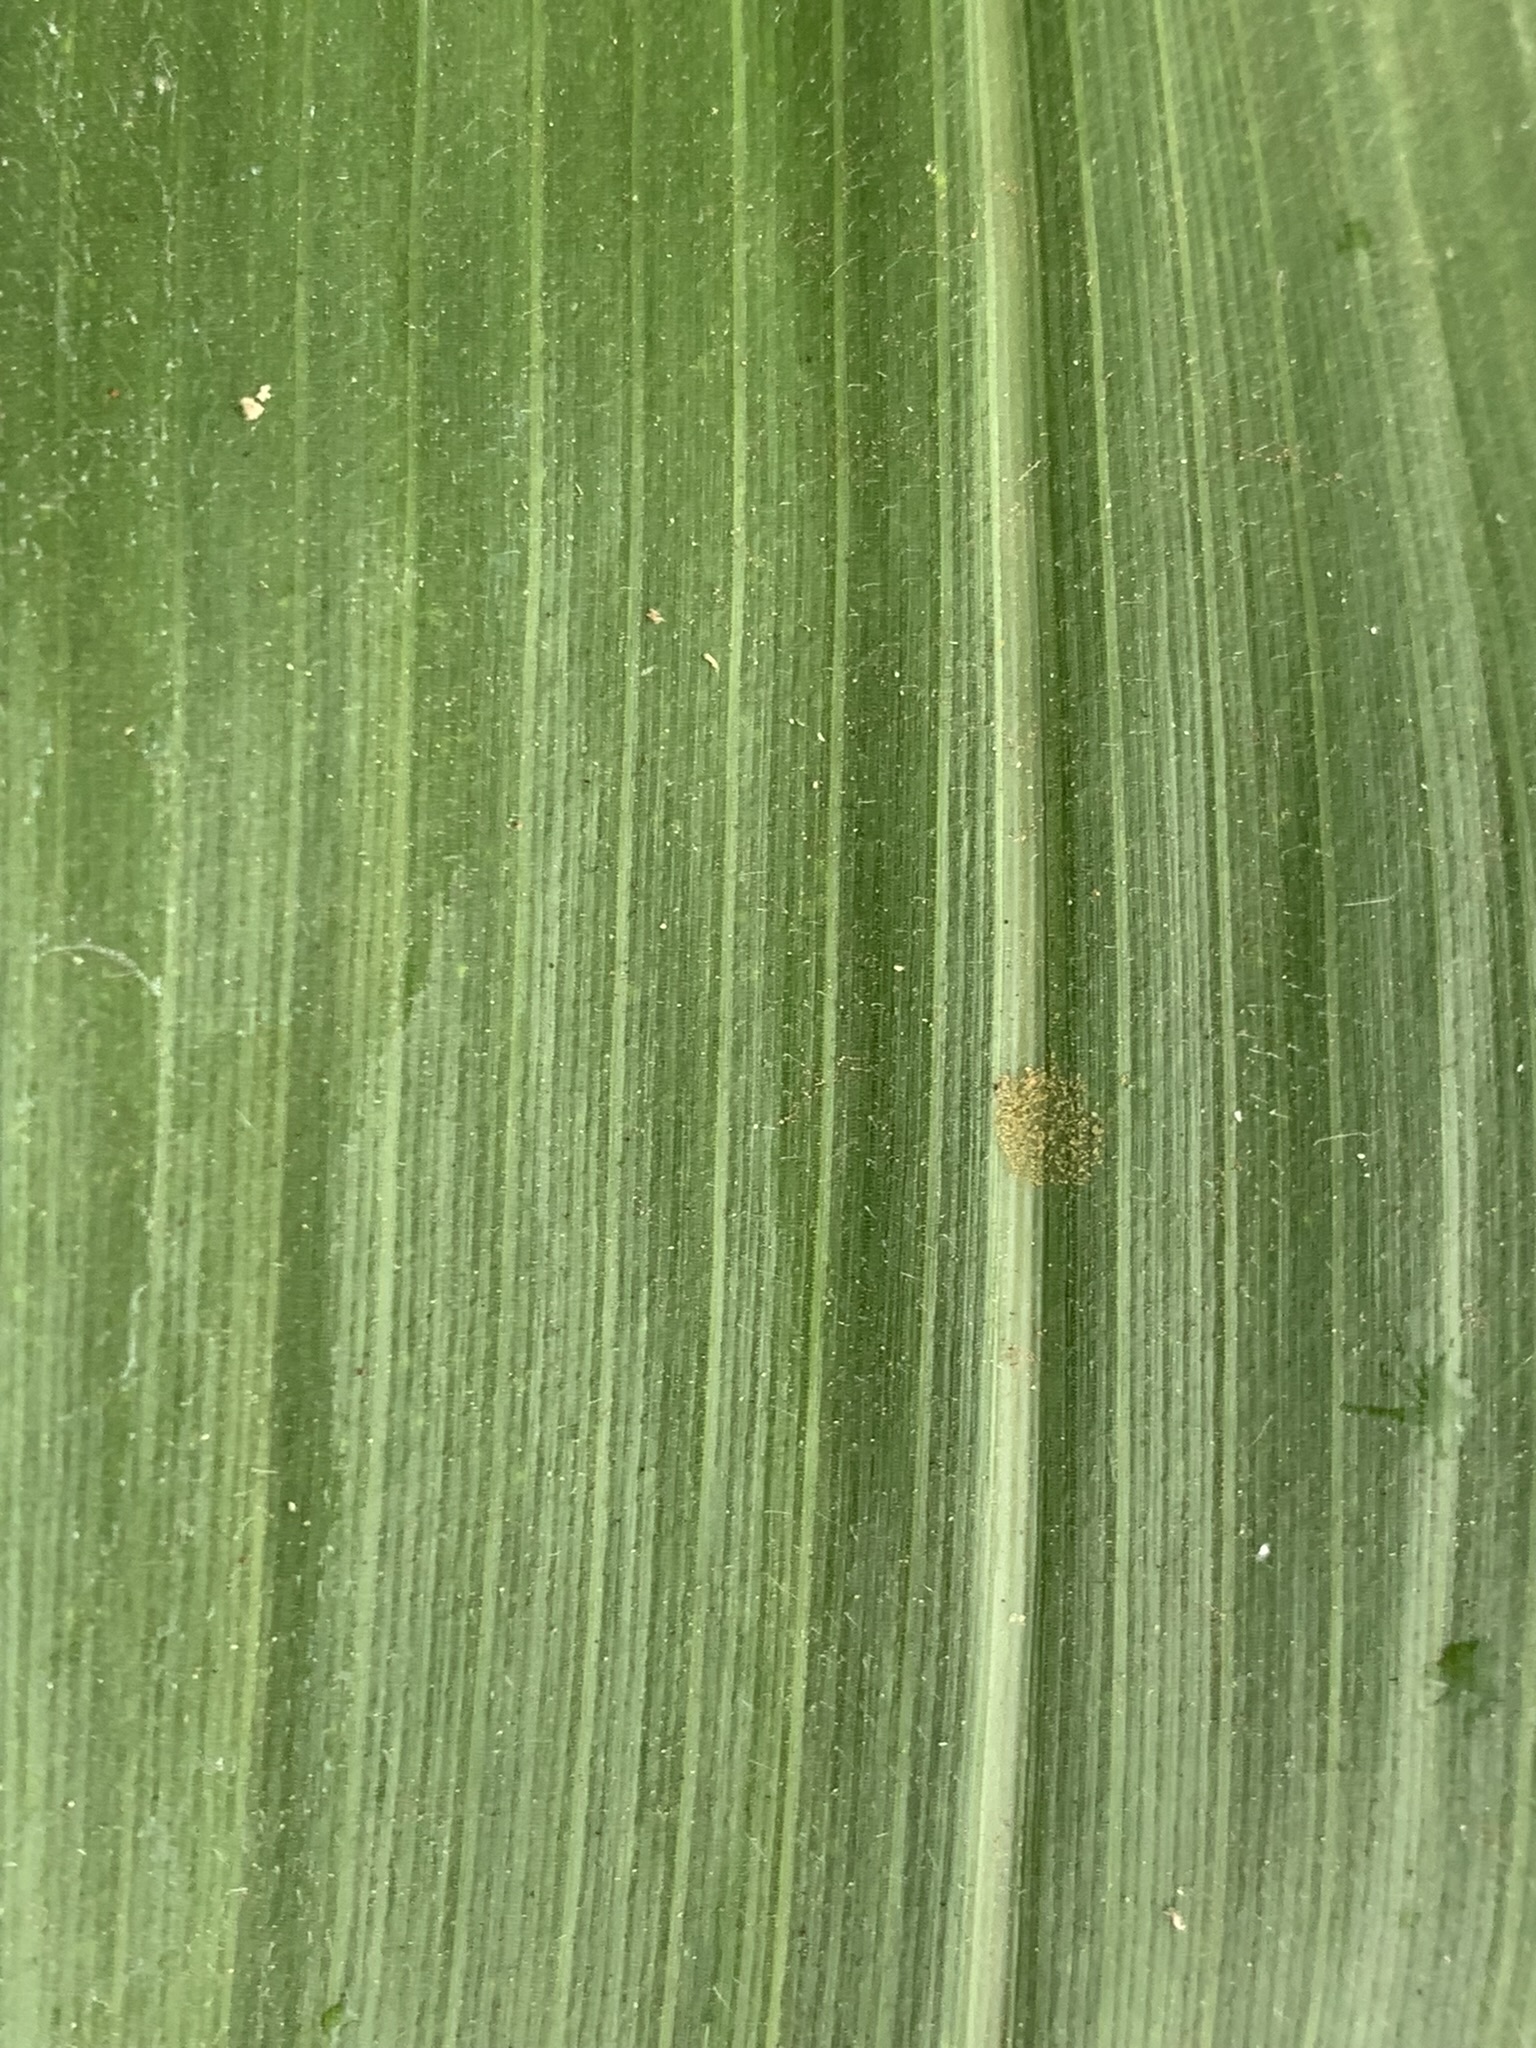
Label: Healthy